Old School (2003 film)

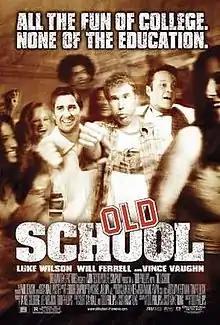
Theatrical release poster

Old School is a 2003 American comedy film directed and co-written by Todd Phillips. The film stars Luke Wilson, Vince Vaughn, and Will Ferrell as depressed men in their thirties who seek to relive their college days by starting a fraternity, and the tribulations they encounter in doing so. The film was released on February 21, 2003, received mixed reviews from critics, and grossed $87 million worldwide.